John Fane, 7th Earl of Westmorland

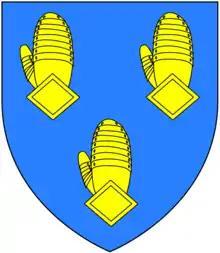
Arms of Fane: "Azure, three dexter gauntlets back affrontée or"

John Fane, 7th Earl of Westmorland (24 March 1685 – 26 August 1762), styled The Honourable John Fane from 1691 to 1733 and Lord Catherlough from 1733 to 1736, of Mereworth Castle in Kent, was a British Army officer and politician who sat in the House of Commons in three separate stretches between 1708 and 1734.